Chris Gobrecht

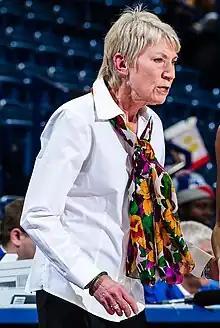
Gobrecht in 2023

Christianne Geiger Gobrecht (born February 9, 1955) is an American basketball coach who was most recently the head coach of the United States Air Force Academy women's basketball team. A coach since 1977, she has been a head coach at the high school, junior college, and NCAA levels, and is known for only hiring female assistant coaches in order to protect opportunities for women.